Ashburton Domain

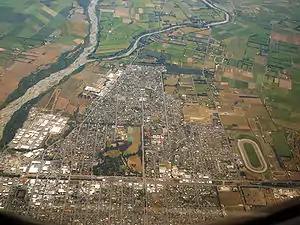
View of Ashburton Domain (lower centre)

In June 1894, the Domain Board appointed W.W. Smith as the new caretaker for the domain, after a period of over 20 years of piecemeal development of the grounds. Smith was highly experienced, having spent many years as a landscape gardener at large estates including Burghley House in England, and after moving to New Zealand, the Mt Peel Station in Canterbury owned by John Acland, and Windsor Park in Oamaru. By 1895, the Domain Board had upgraded Smith's title to "curator" and increased his salary from £78 to £100.